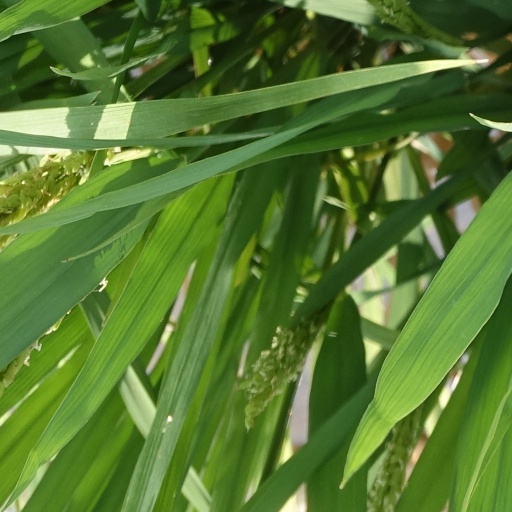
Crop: rice